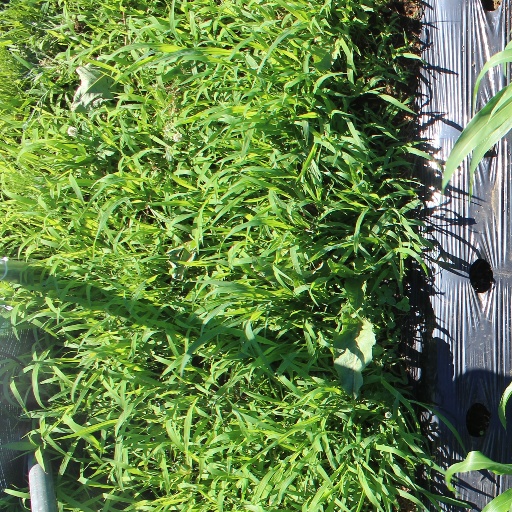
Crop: sorghum